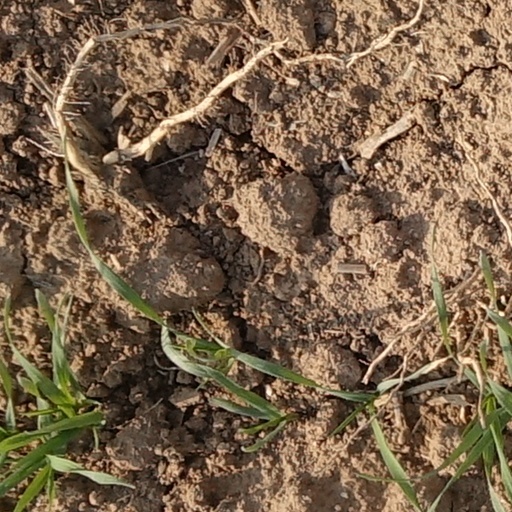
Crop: wheat